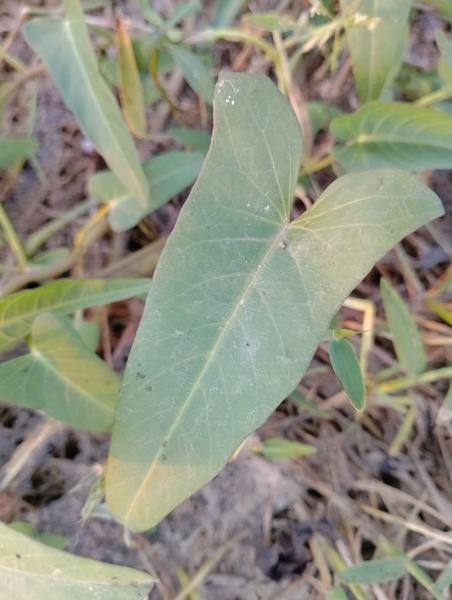
Weed species: Ipomoea aquatic